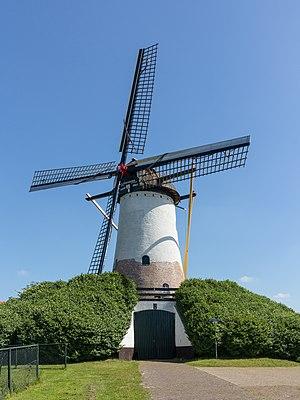
Halsteren est un village situé dans la commune néerlandaise de Berg-op-Zoom, dans la province du Brabant-Septentrional.